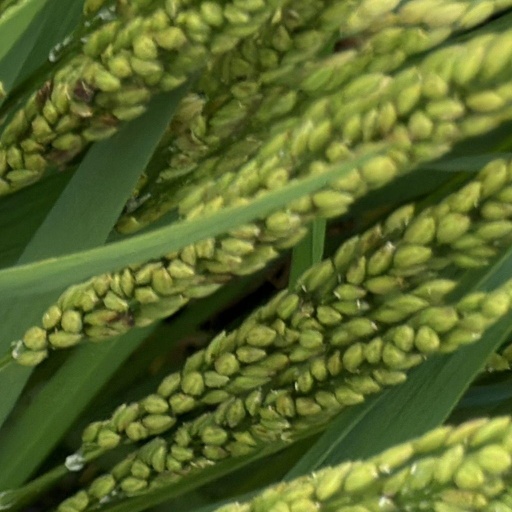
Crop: rice